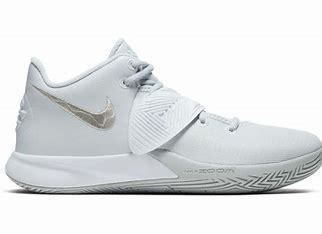
Brand: Nike
Model: Kyrie Flytrap 3